Pivotal Labs

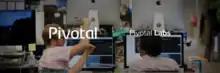
Engineers pairing at Pivotal Labs

Pivotal Labs (later VMware Tanzu Labs) was an agile software development consulting firm headquartered in San Francisco, California. The company developed Pivotal Tracker workflow software. It was a division of Pivotal Software.